Rigs-to-Reefs

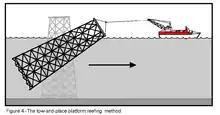
Method of rig-to-reef conversion by tow and place.

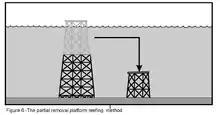
Method of rig-to-reef decommissioning by partial removal

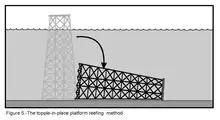
Method of rig-to-reef decommissioning by toppling in place.

Severing the rig from the bottom using explosives is the easiest approach, but has the potential to harm marine life. This potential is greatly reduced if the explosives are all placed deep below the seafloor. Current requirements place the explosives a minimum of below the seafloor which eliminates the threat to all but the closest sea turtles. National Oceanographic and Atmospheric Administration (NOAA) National Marine Fisheries Service (NMFS) marine observers and helicopter surveys hours preceding the event keep most sea turtles away from the area. Alternatively, commercial divers can use mechanical and abrasive cutters, which preserves marine life, but places the divers at considerable risk.